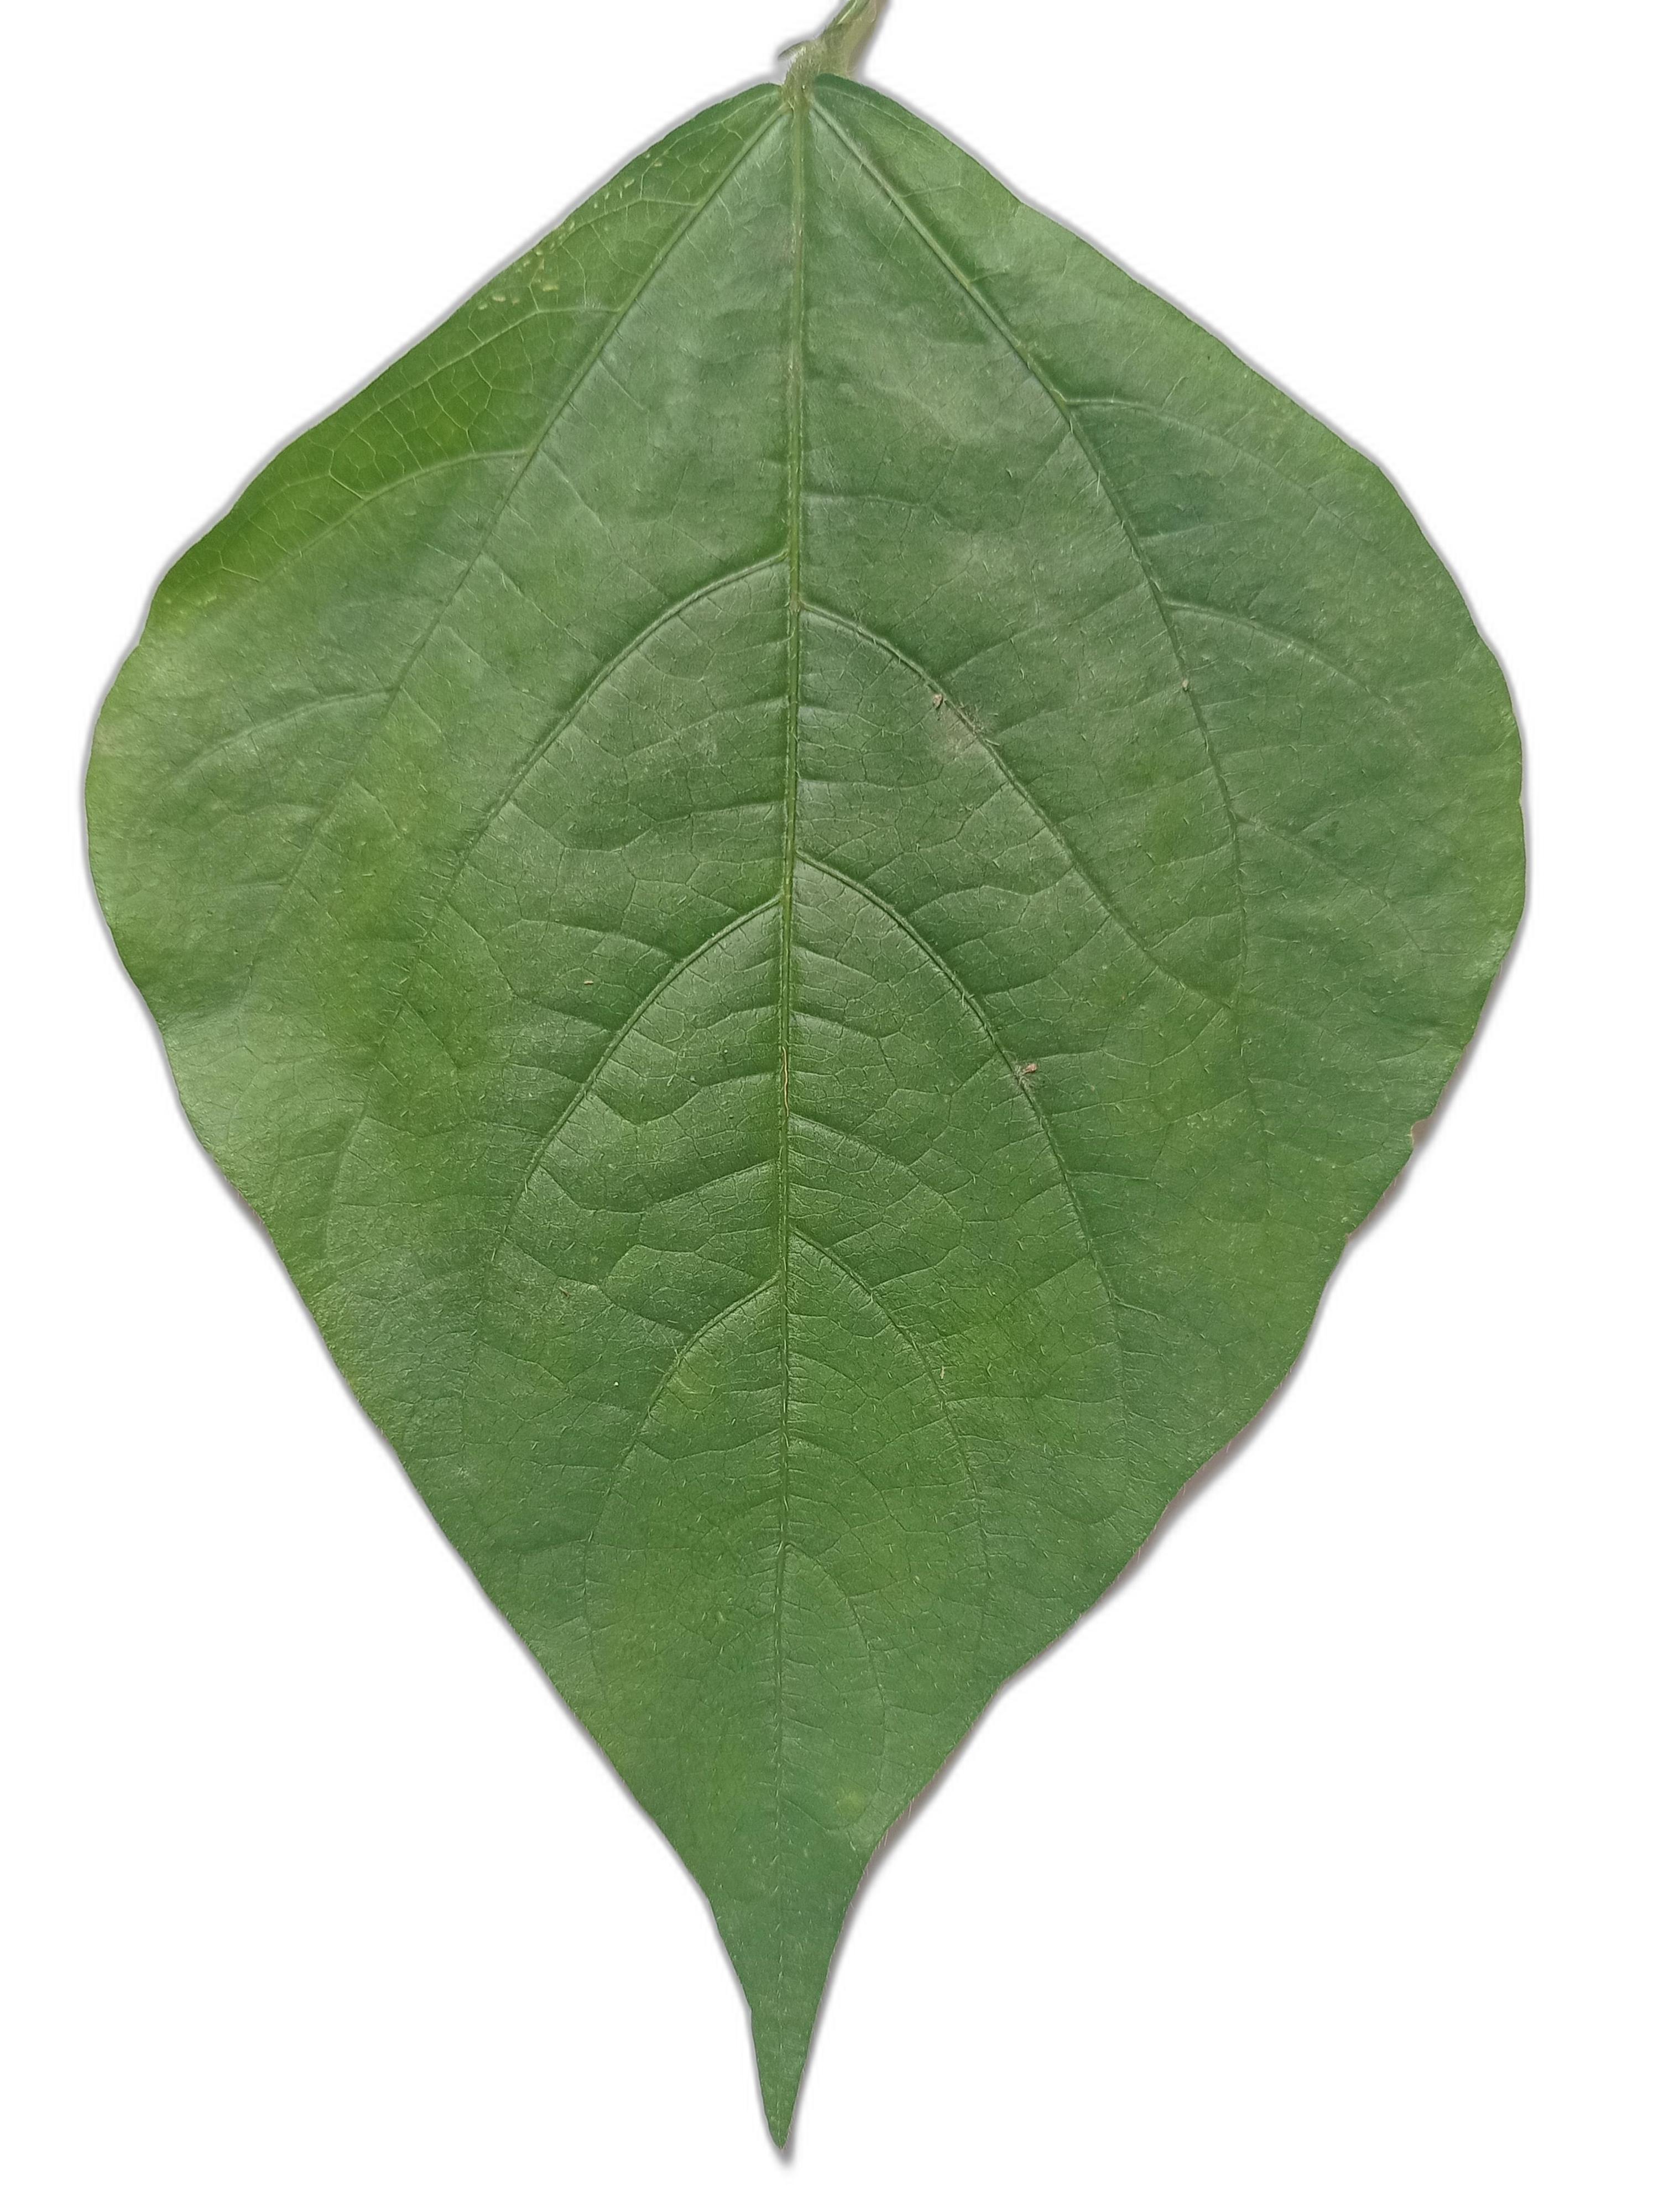
Label: Healthy